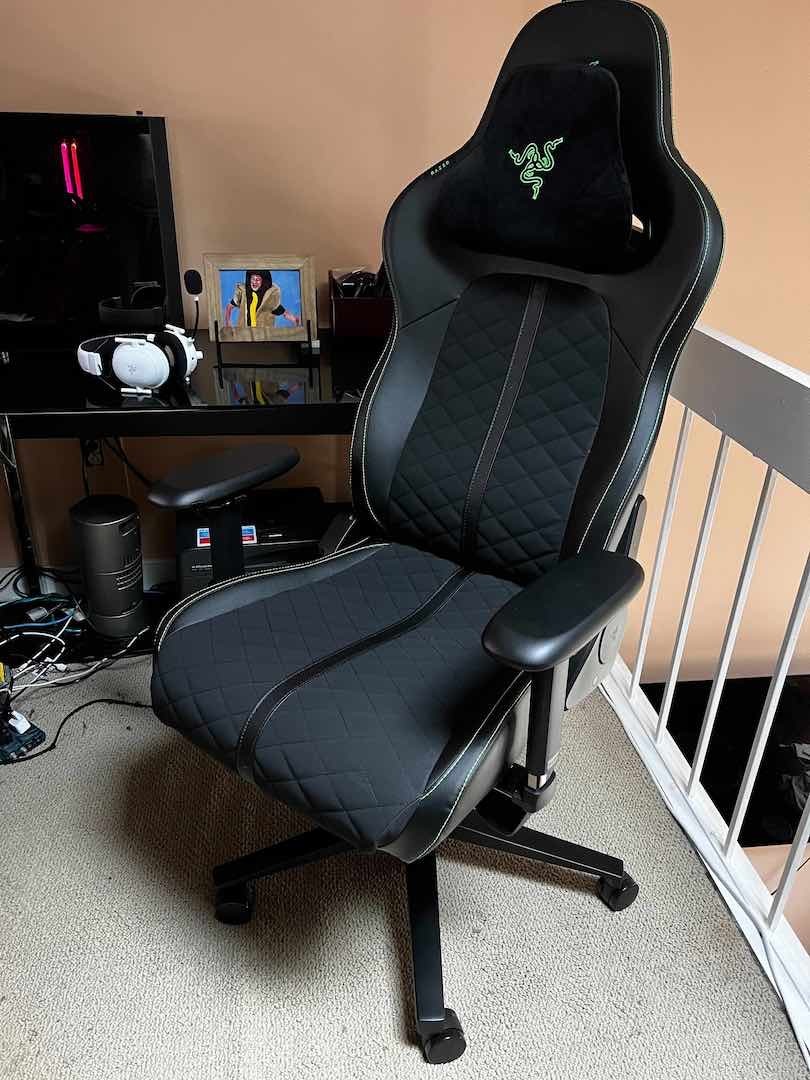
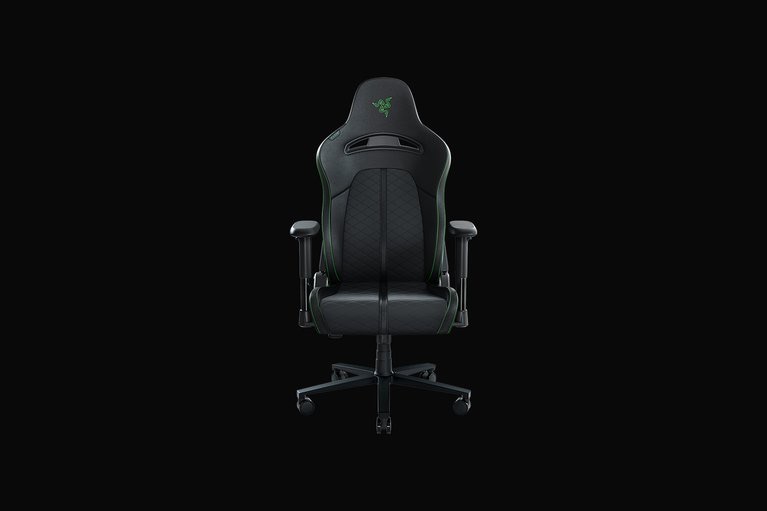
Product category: items_chair
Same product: yes